445th Airlift Wing

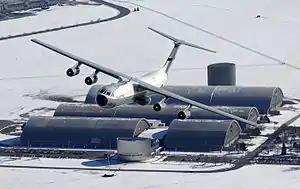
"Hanoi Taxi" flying over the National Museum of the United States Air Force in December 2005

Even though the staging point has stepped down for Operation Iraqi Freedom, the 445th operations tempo was still very high for the wing. Through 30 September 2005, flights continued to cycle from Wright-Patterson Air Force Base to Ramstein Air Base, Germany then into Balad Air Base, Iraq to transport wounded soldiers and Iraqi injured children who were severely sick or injured beyond hospital capabilities in Iraq, under the Coalition Provisional Authority. The injured were transported by a C-141 to Germany for medical treatment. After returning from Balad, then to Germany, the C-141 continued to the states while another C-141 took off from Wright-Patterson to continue the cycle. Most members of the 445th maintenance squadrons and flying squadrons are currently demobilized, but are keeping the C-141s in the air with volunteer tours of duty. The aeromedical crews from the aeromedical evacuation squadron continue to be mobilized.